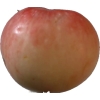
Label: Apple 10